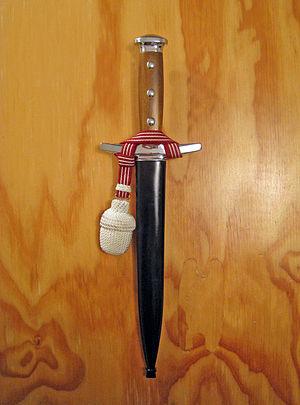
Les équipements de l'Armée suisse, rassemblent différentes sortes de véhicules, des chars de combat, des véhicules de transport de troupe ainsi que des hélicoptères de transport et des avions de combat en service dans les Forces terrestres ou les Forces aériennes.